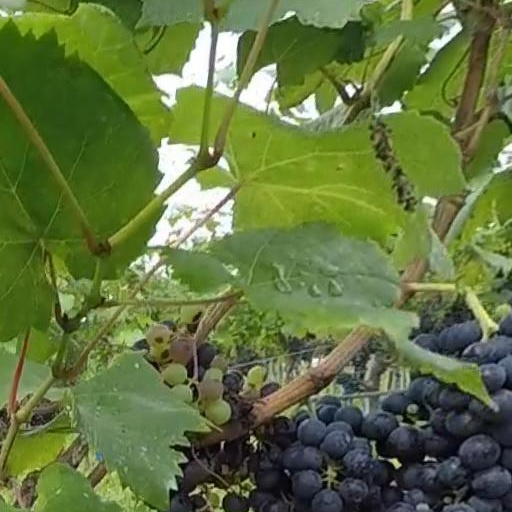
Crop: grape